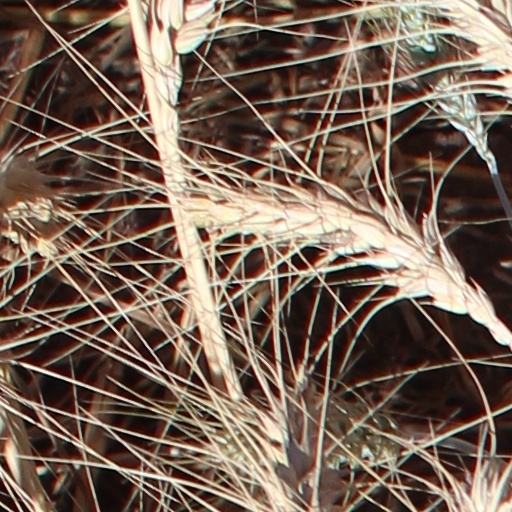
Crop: wheat